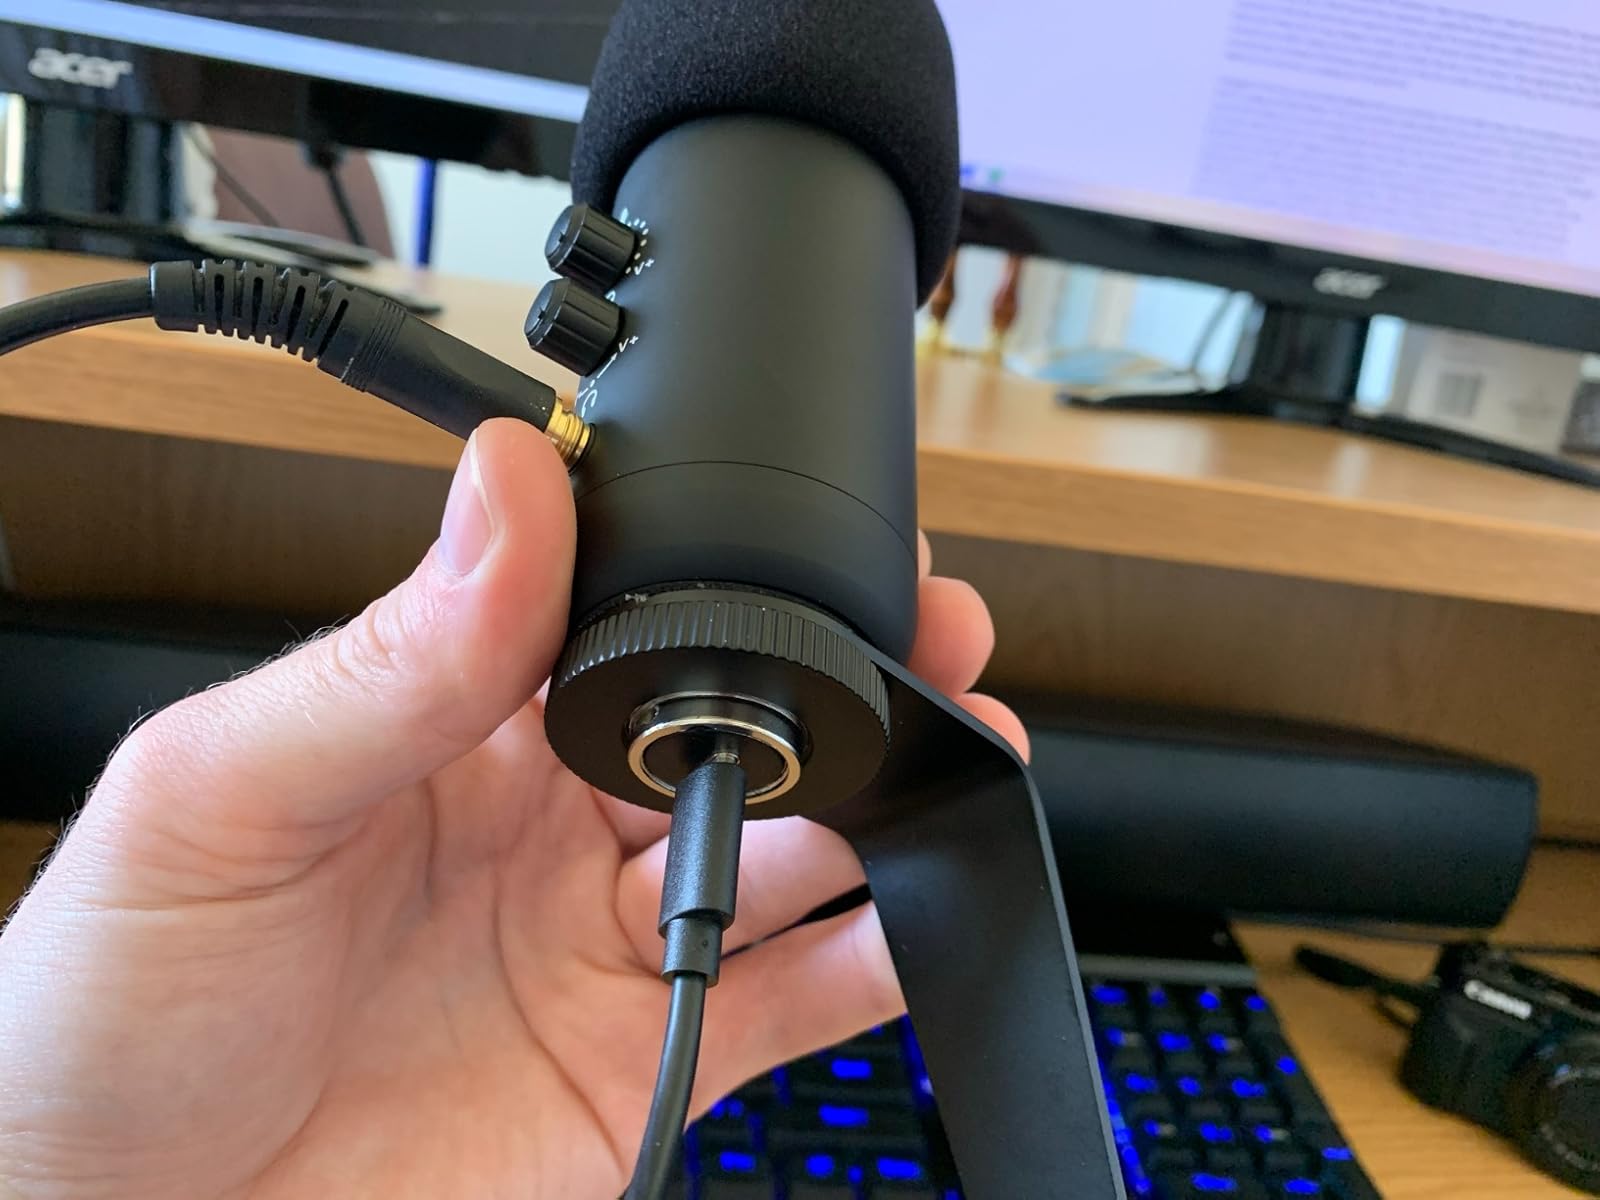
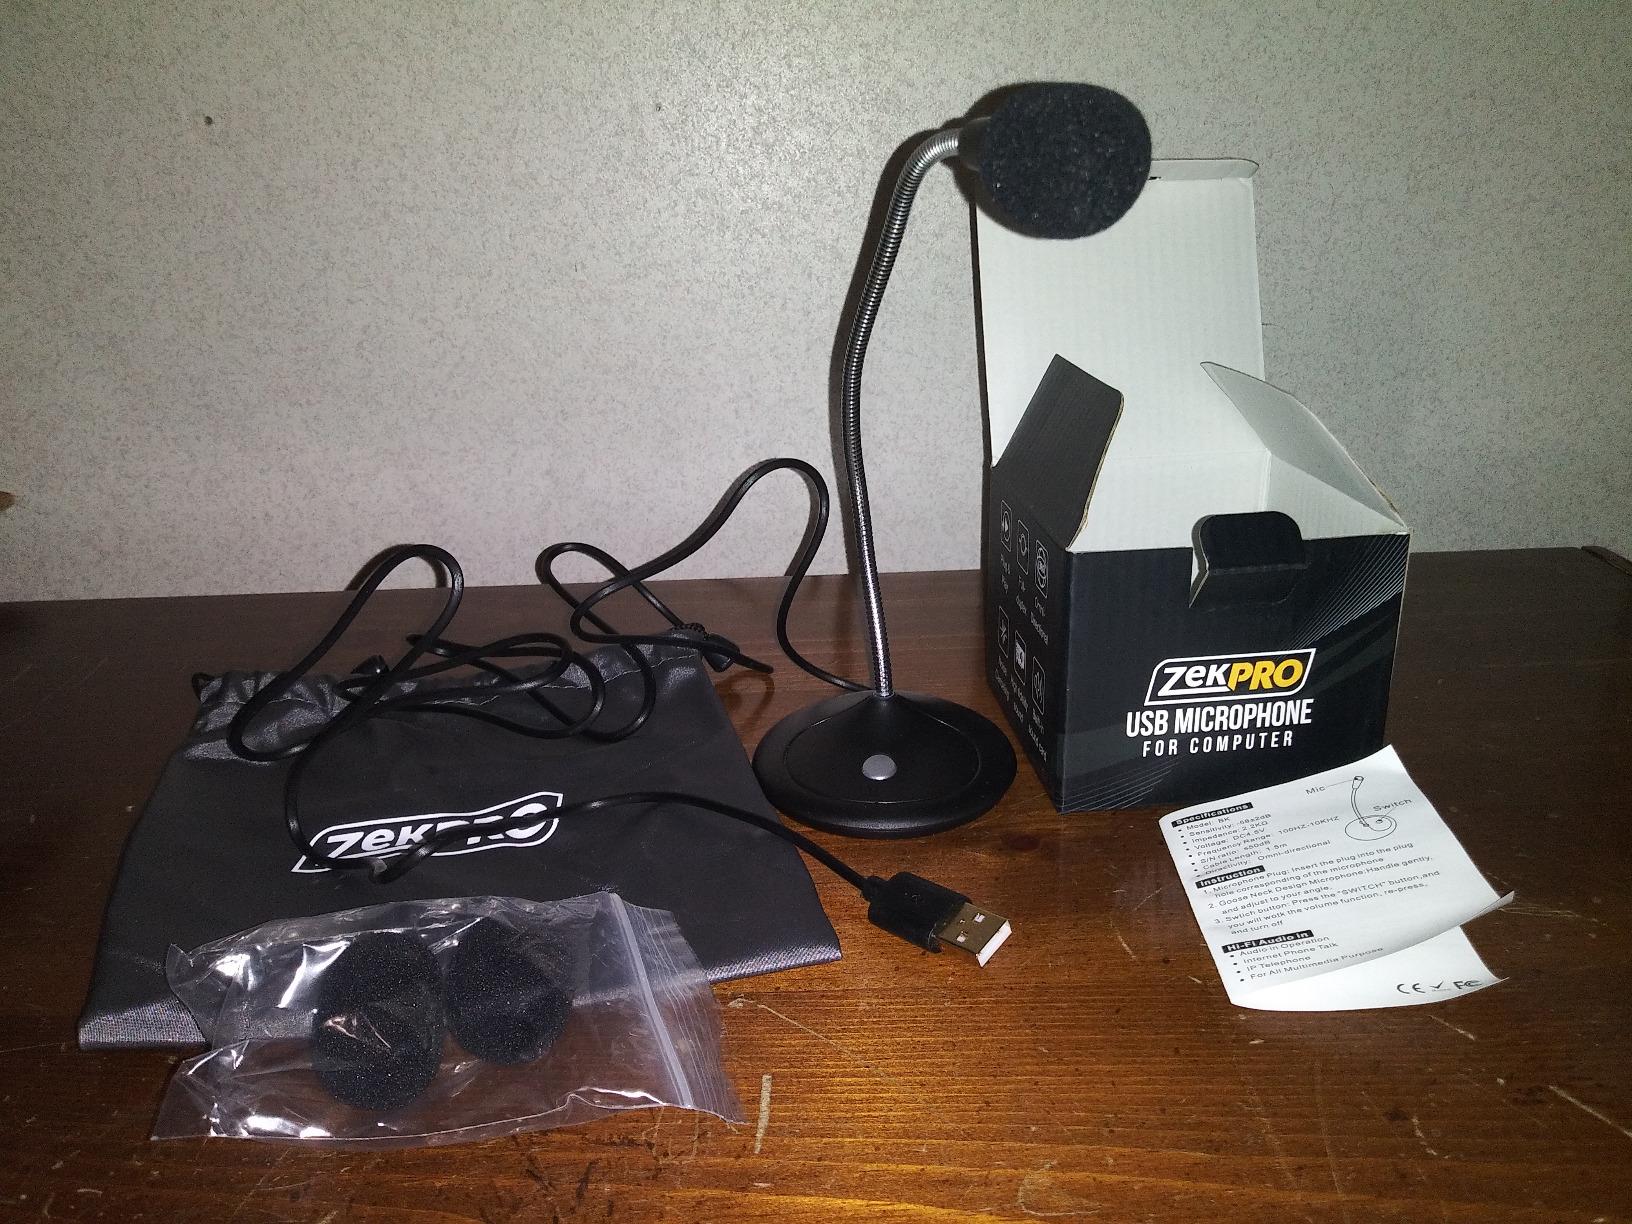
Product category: microphone
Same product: no